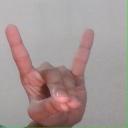
अक्षर: श